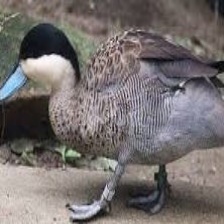
Species: PUNA TEAL
Scientific name: ANAS PUNA
ImageNet parent category: drake